Life Blood (film)

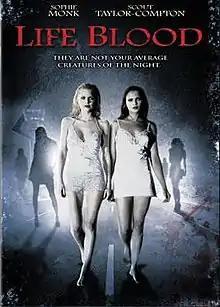

Life Blood is a 2009 American supernatural horror film directed and produced by Ron Carlson.